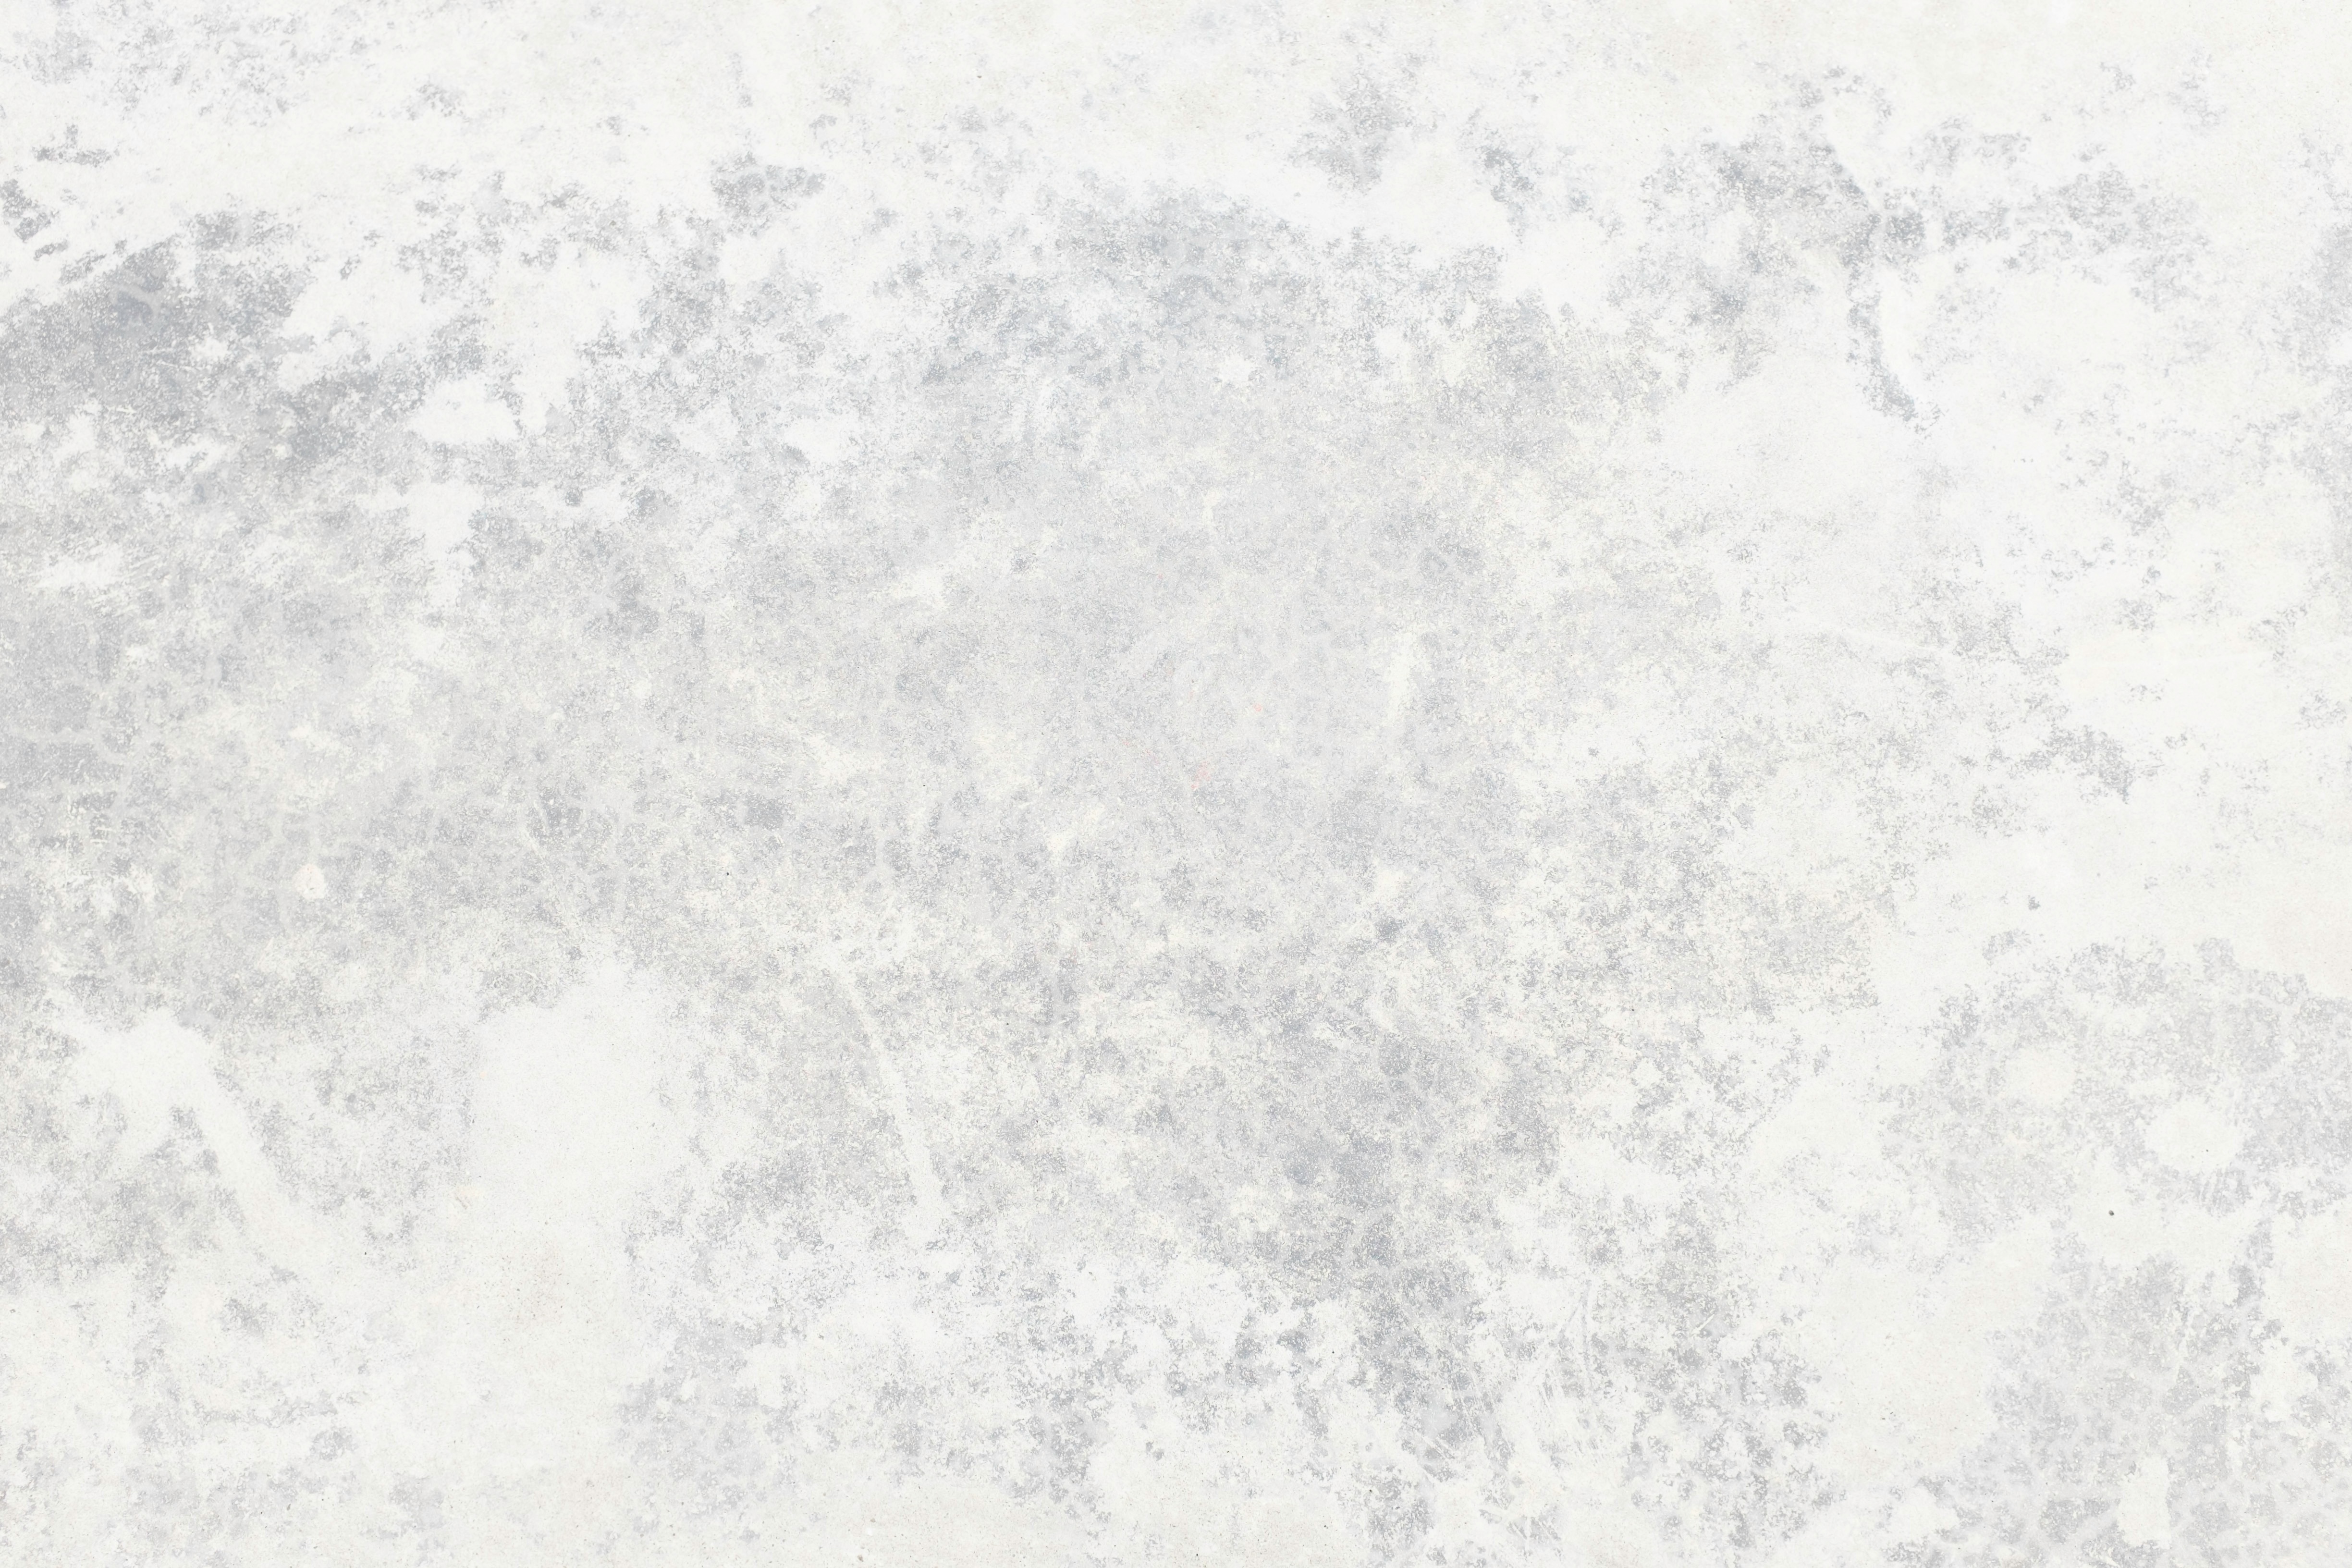
snow, white, texture, floor, frost, ice, weather, blizzard, freezing, winter storm